Fuchun Teahouse

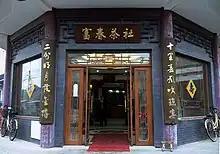
Fuchun Teahouse

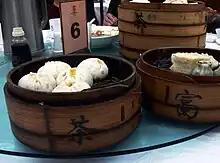
Fuchun buns (baozi)

Fùchūn Teahouse is a historic traditional teahouse in Yangzhou, Jiangsu, China, located on Deshengqiao Alley. Established in 1885, it is known for its trademark Fuchun "baozi" and its self-made tea Kuilongzhu. The restaurant has won numerous awards. In 2008, its traditional dim sum was inscribed on the list of intangible cultural heritage of China, and Fuchun was officially named a "China Famous Brand" in 2010.